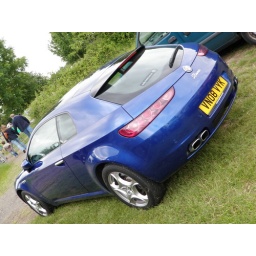
spotted in the car park of the 3 counties showground Malvern